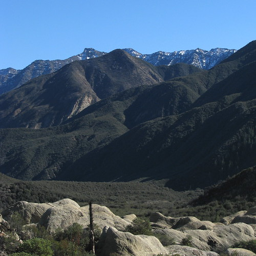
a view and the mountains above